Question: Please indicate a possible affordance area of the catch_frisbee that can be used for catching
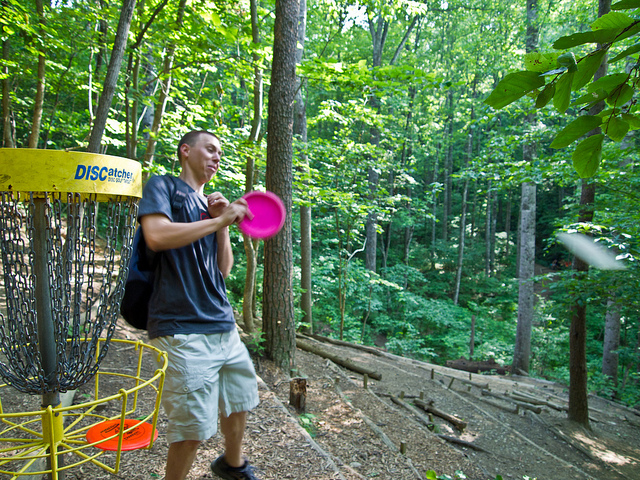
Answer: [226.5, 187, 290.5, 238]